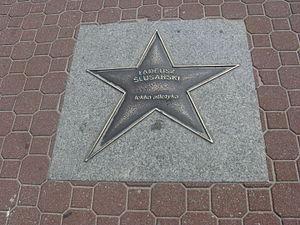
Tadeusz Ślusarski, est un athlète polonais, spécialiste du saut à la perche.